Aadikeshava

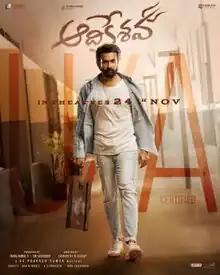
Theatrical release poster

Aadikeshava is a 2023 Indian Telugu-language action drama film directed by Srikanth N. Reddy in his directorial debut and produced by Naga Vamsi. The film stars Panja Vaisshnav Tej, Sreeleela and Joju George in the lead roles and marks the Telugu debut of Joju. The soundtrack and background score were composed by G.V. Prakash Kumar, while Dudley and Navin Nooli handled the cinematography and editing.